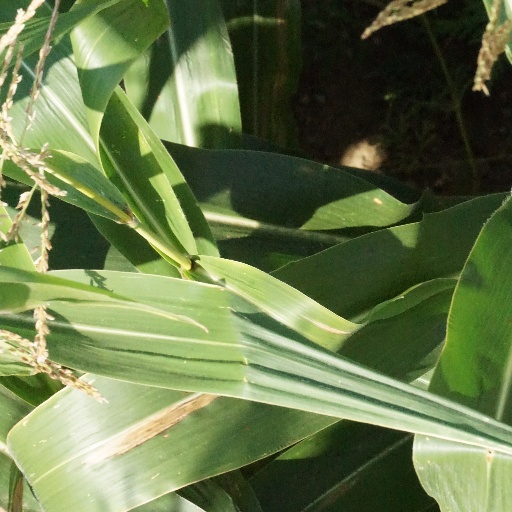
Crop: maize; corn